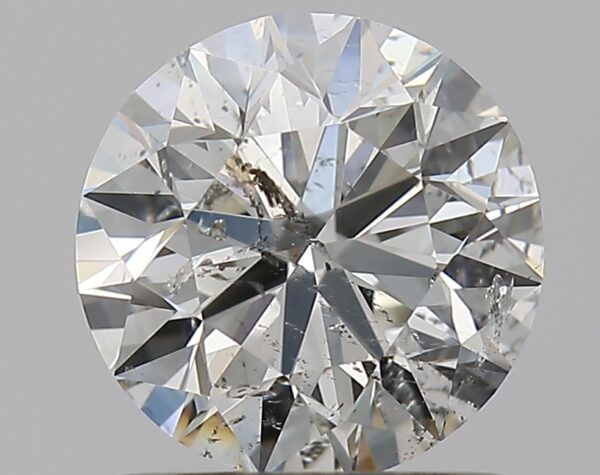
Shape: round
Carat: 1
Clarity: SI2
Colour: G
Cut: EX
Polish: EX
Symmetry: EX
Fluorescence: N
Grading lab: IGI
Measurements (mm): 6.33 x 6.29 x 4